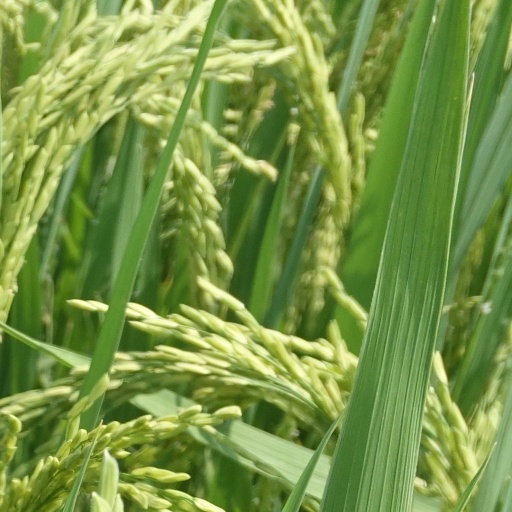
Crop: rice